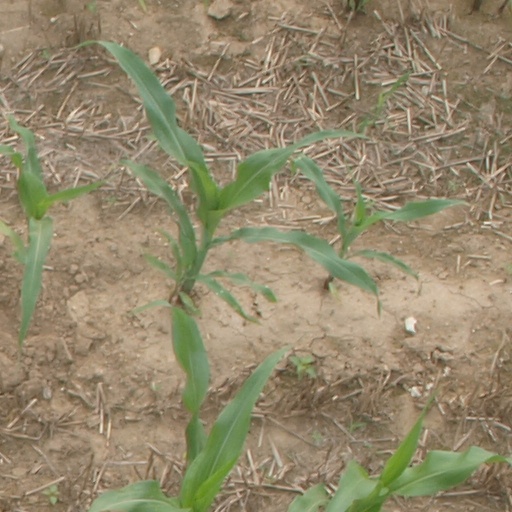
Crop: maize; corn